Lisa Dahlkvist

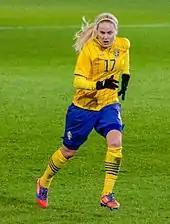
Dahlkvist playing her first game for new coach Pia Sundhage at Växjö's Myresjöhus Arena

The following year, Dahlkvist was included in the main squad for UEFA Women's Euro 2009 in Finland. She started all three matches and performed well as Sweden topped their group, but was dropped to the substitutes' bench for the 3–1 quarter-final defeat by Norway, making way for Nilla Fischer.